Keihin region

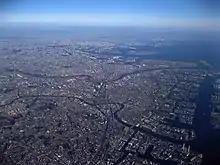
Aerial view of the Keihin Region (right side).

The consists of the Japanese cities Tokyo, Kawasaki, and Yokohama. The term is mostly used to describe these cities as one industrial region.